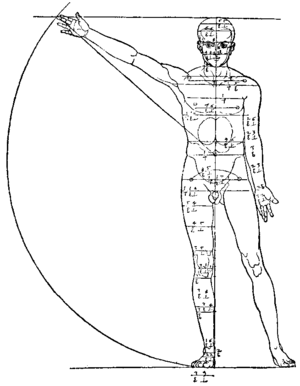
Le nombre d'or est une proportion, définie initialement en géométrie comme l'unique rapport a/b entre deux longueurs a et b telles que le rapport de la somme a + b des deux longueurs sur la plus grande soit égal à celui de la plus grande sur la plus petite c'est-à-dire lorsque :